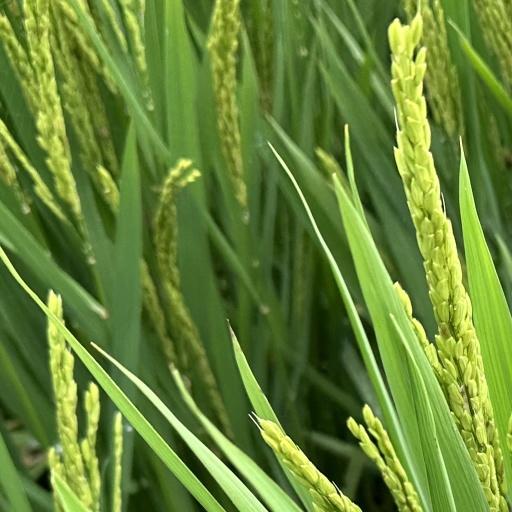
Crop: rice